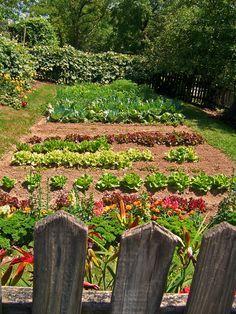
Mkulima ambaye anajishughulisha na kilimo cha kisasa hasa kwa bustani ndogondogo,amepanda mimea ya aina tofautitofauti akisubiri mboga za majani, zikomae kuzichuma na kuzitumia kwenye familia yake na majirani waliomzunguka.